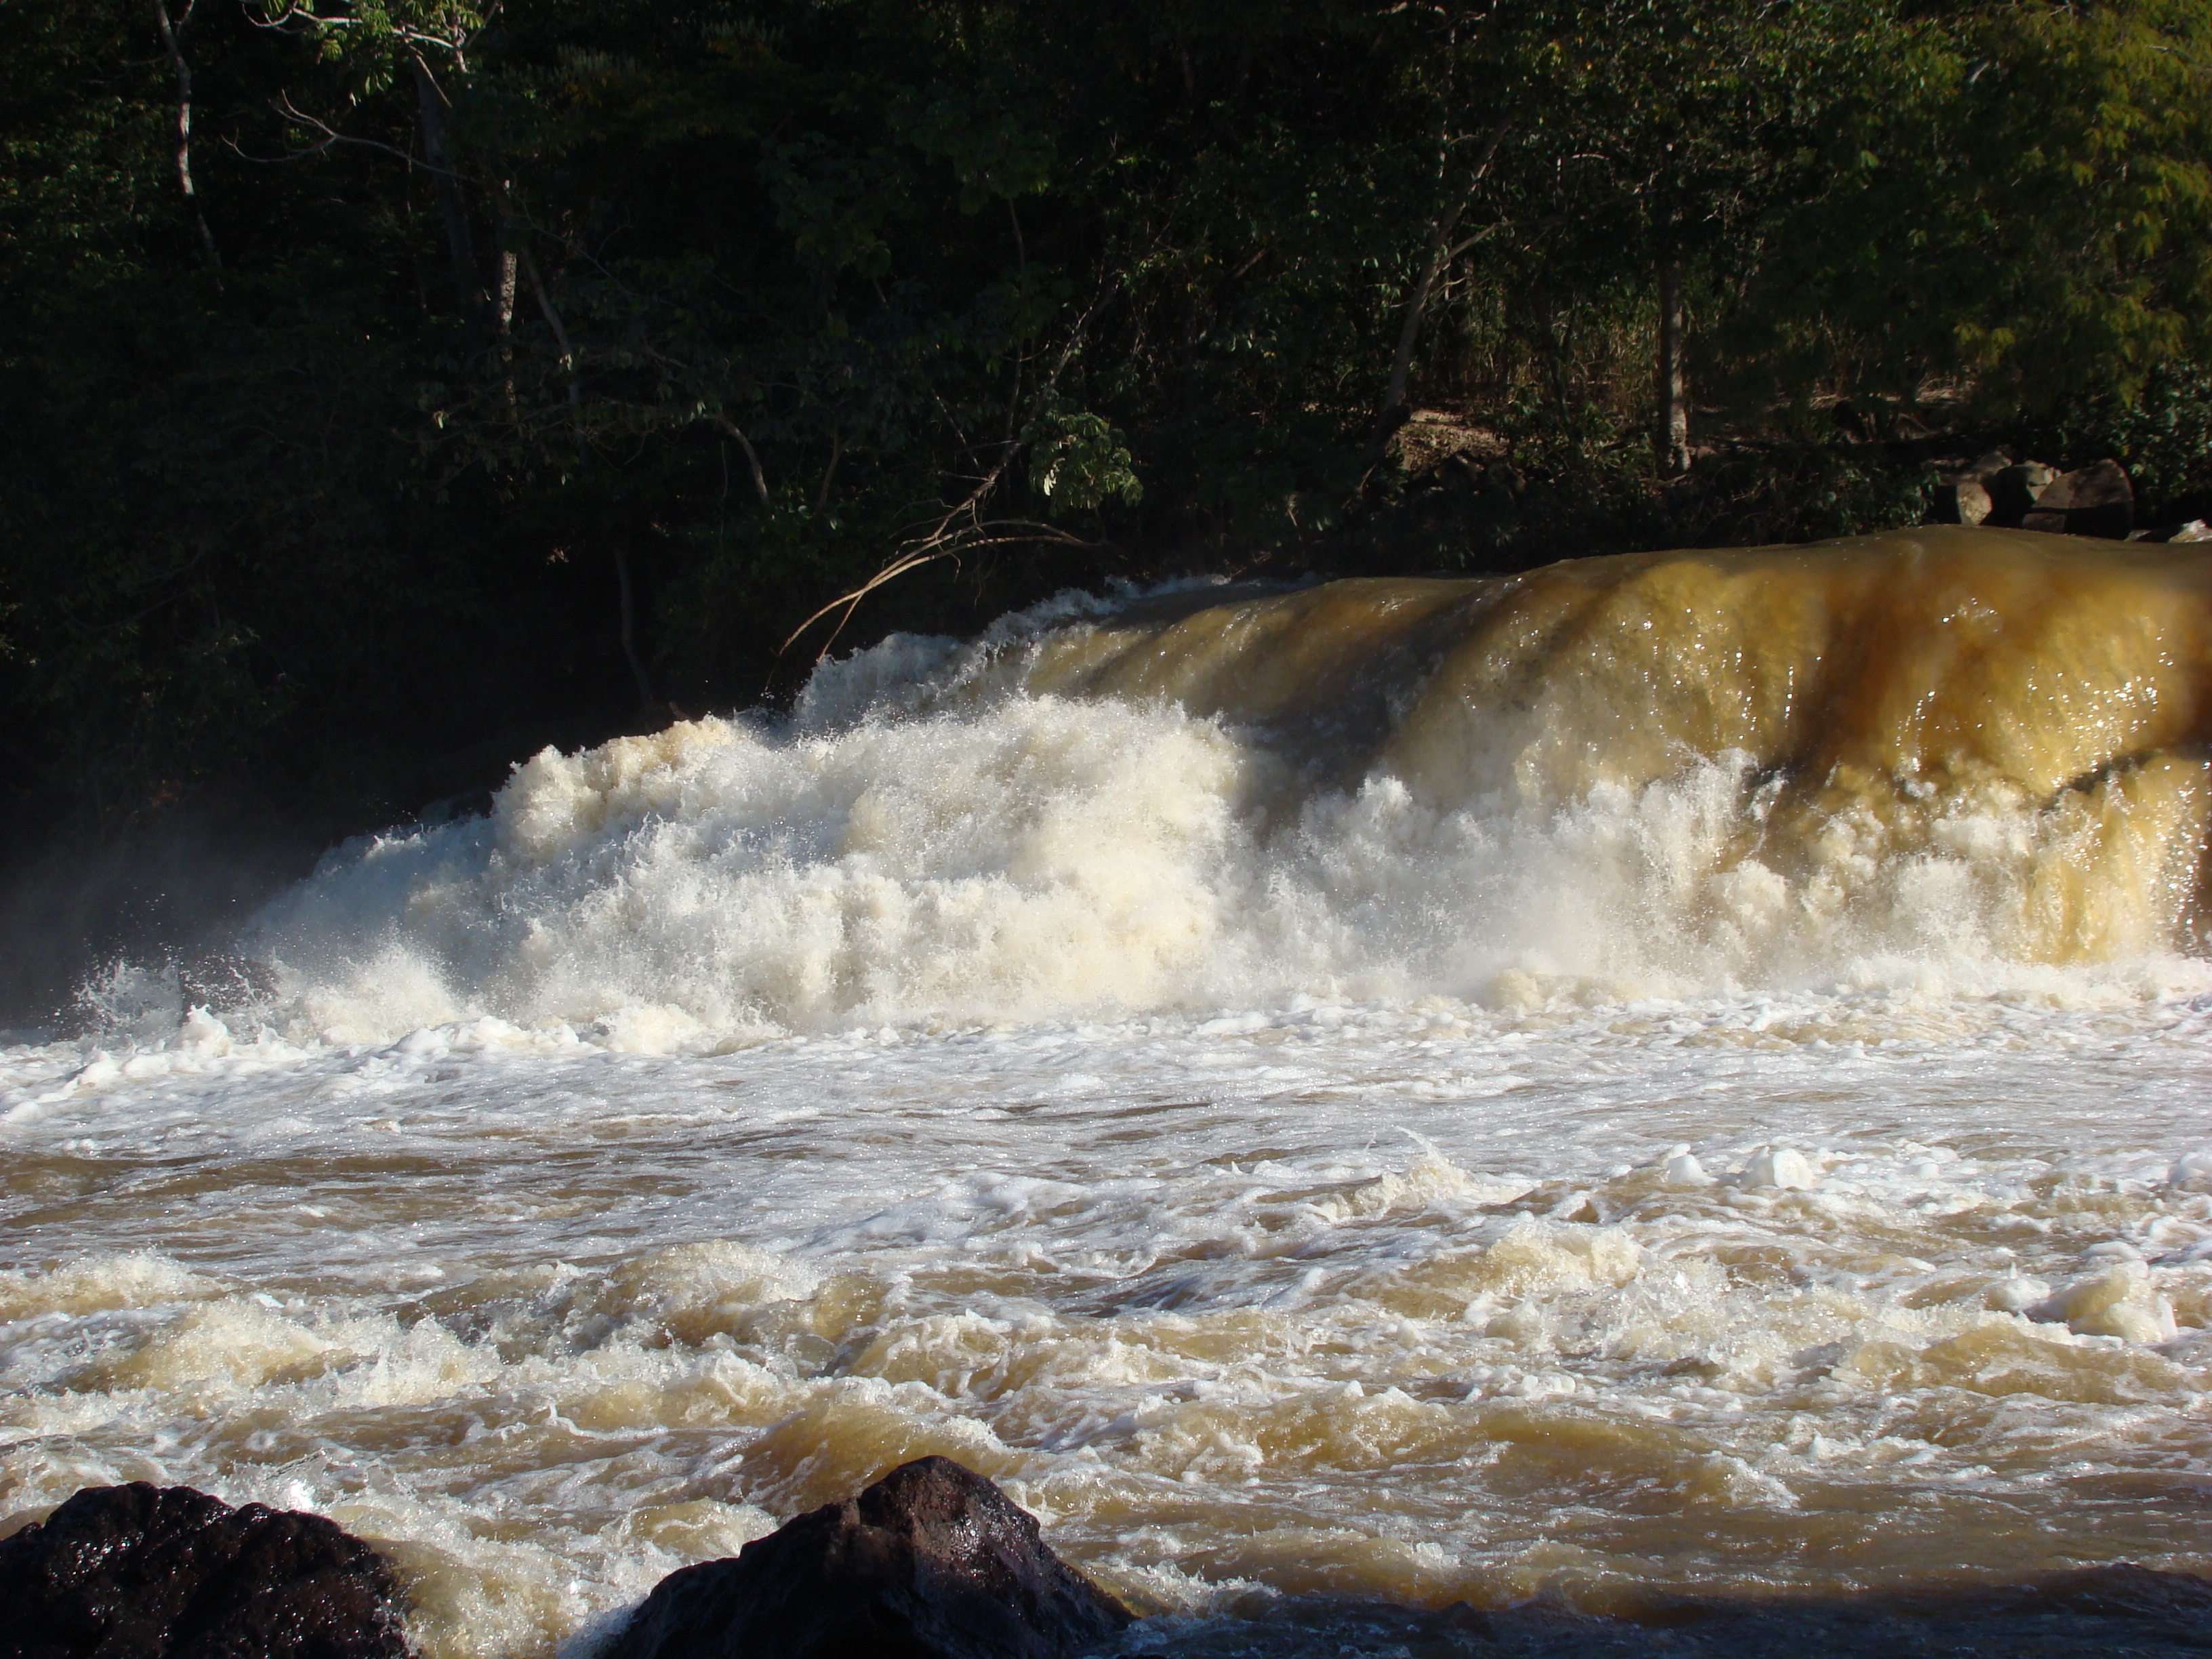
landscape, sea, coast, water, nature, forest, rock, waterfall, shore, wave, river, flying, stone, stream, cascade, rapid, body of water, rocks, outdoors, background, rio, water feature, wind wave